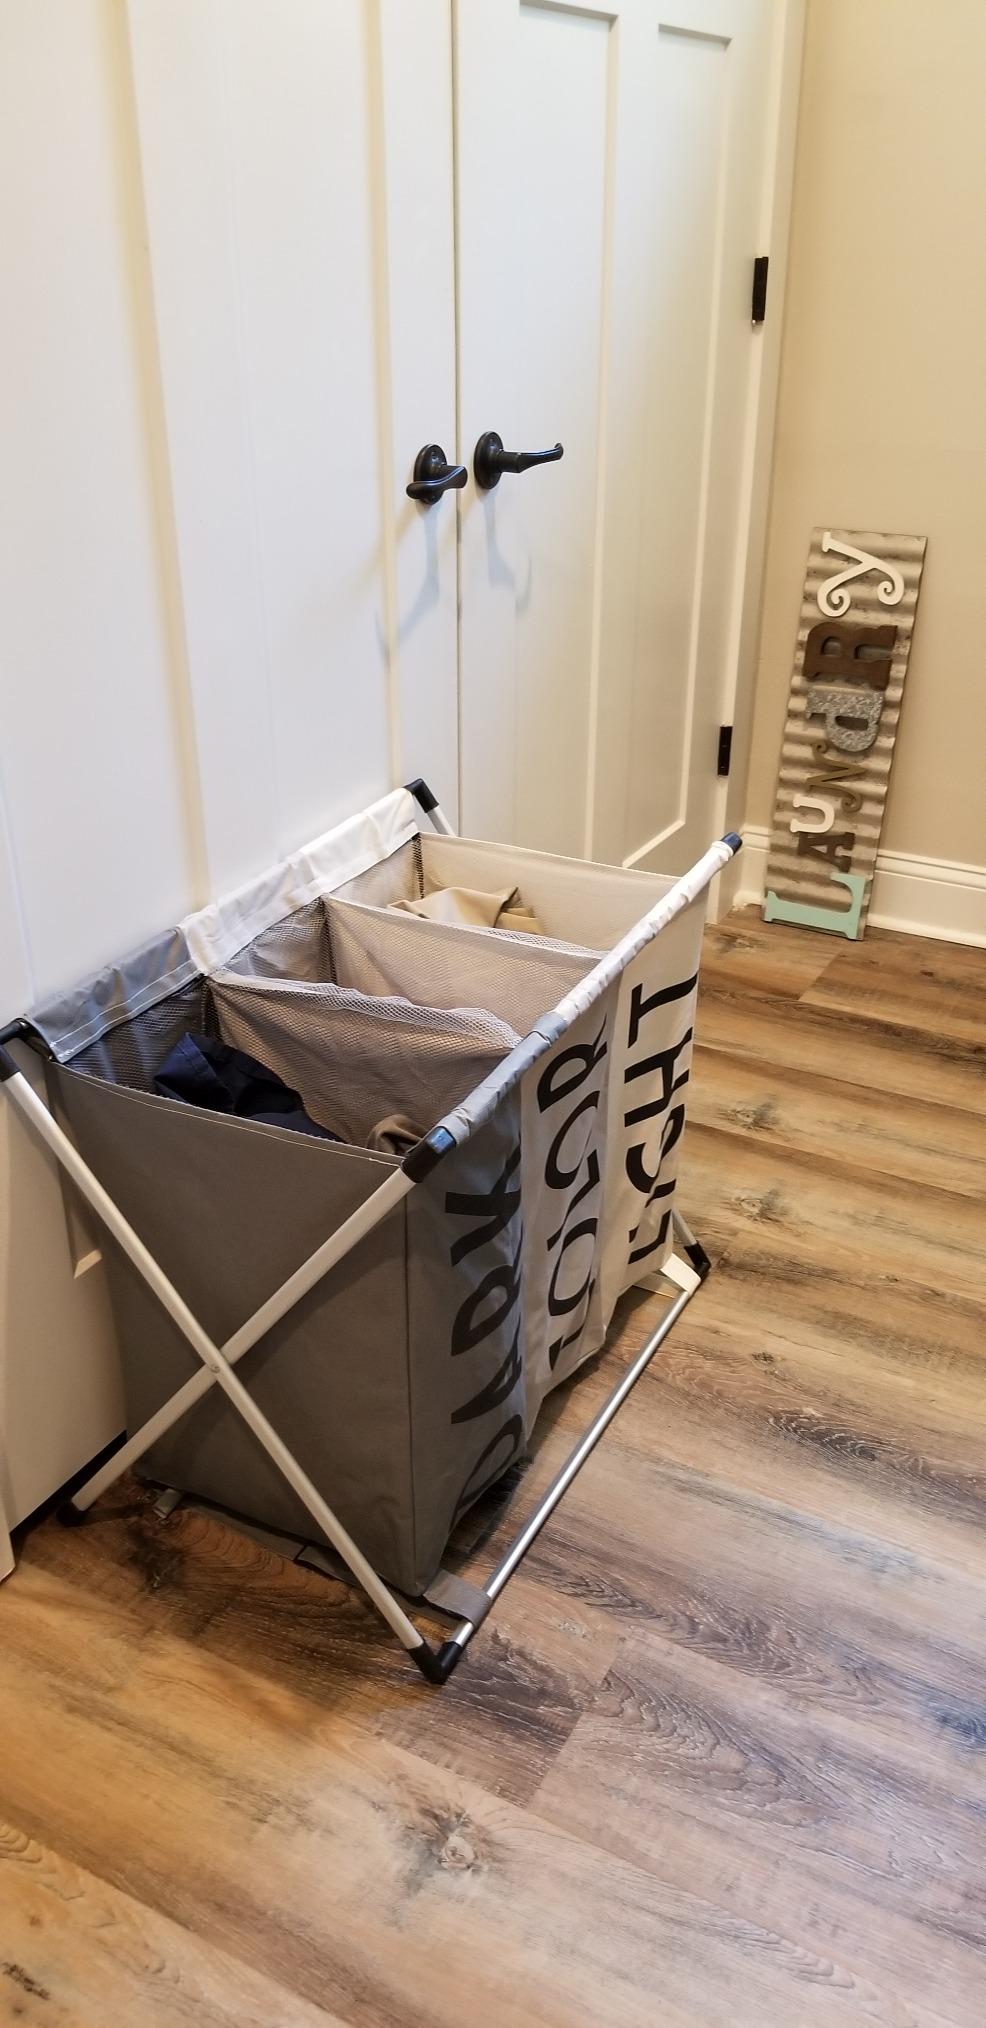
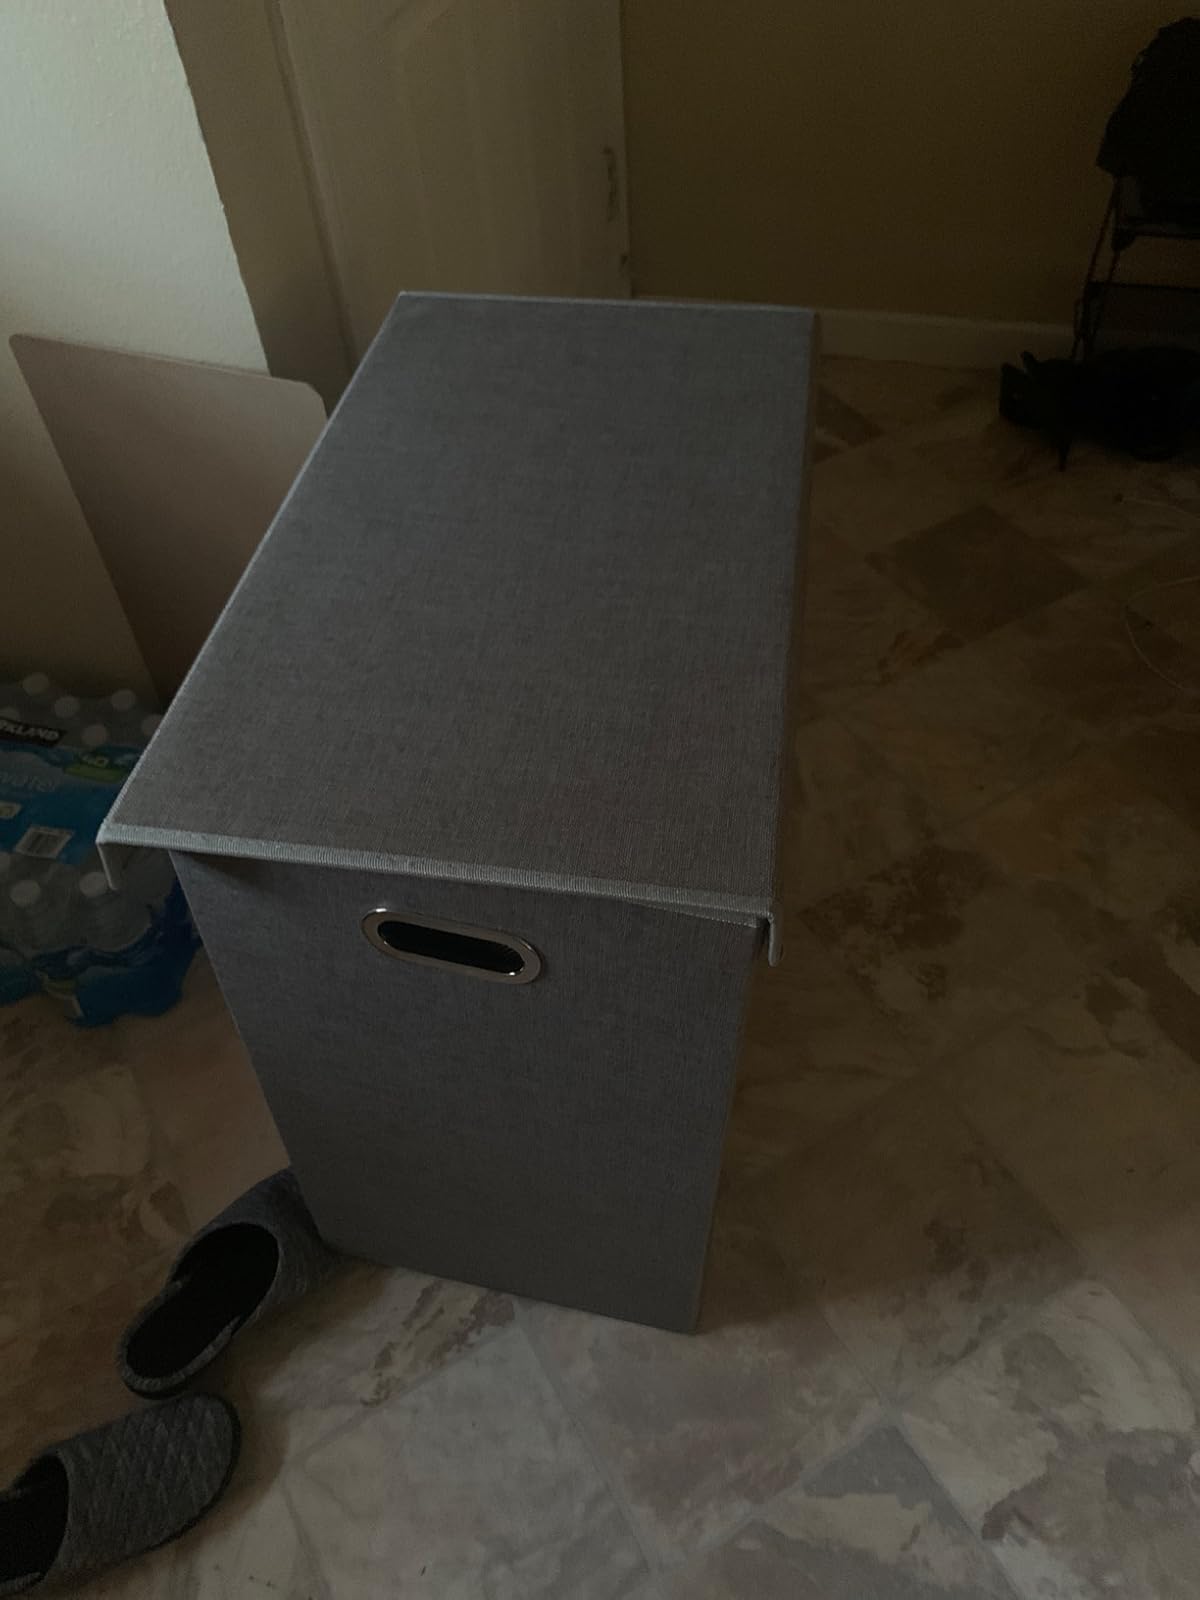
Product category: items_hamper
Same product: no